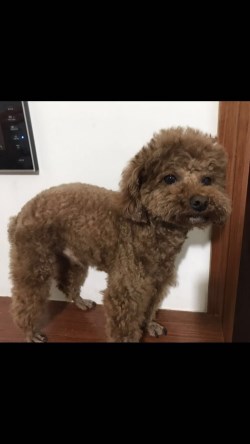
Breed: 7449-n000128-teddy